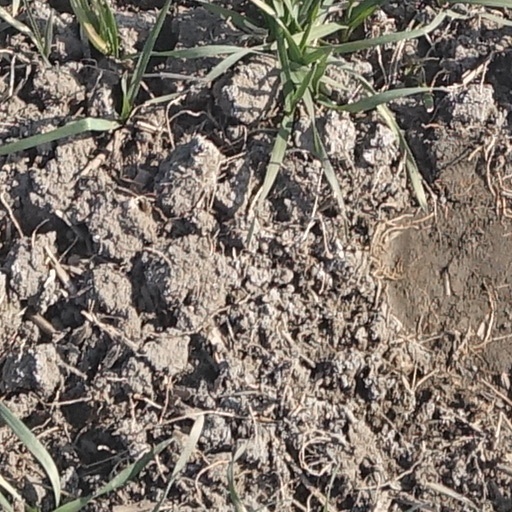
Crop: wheat